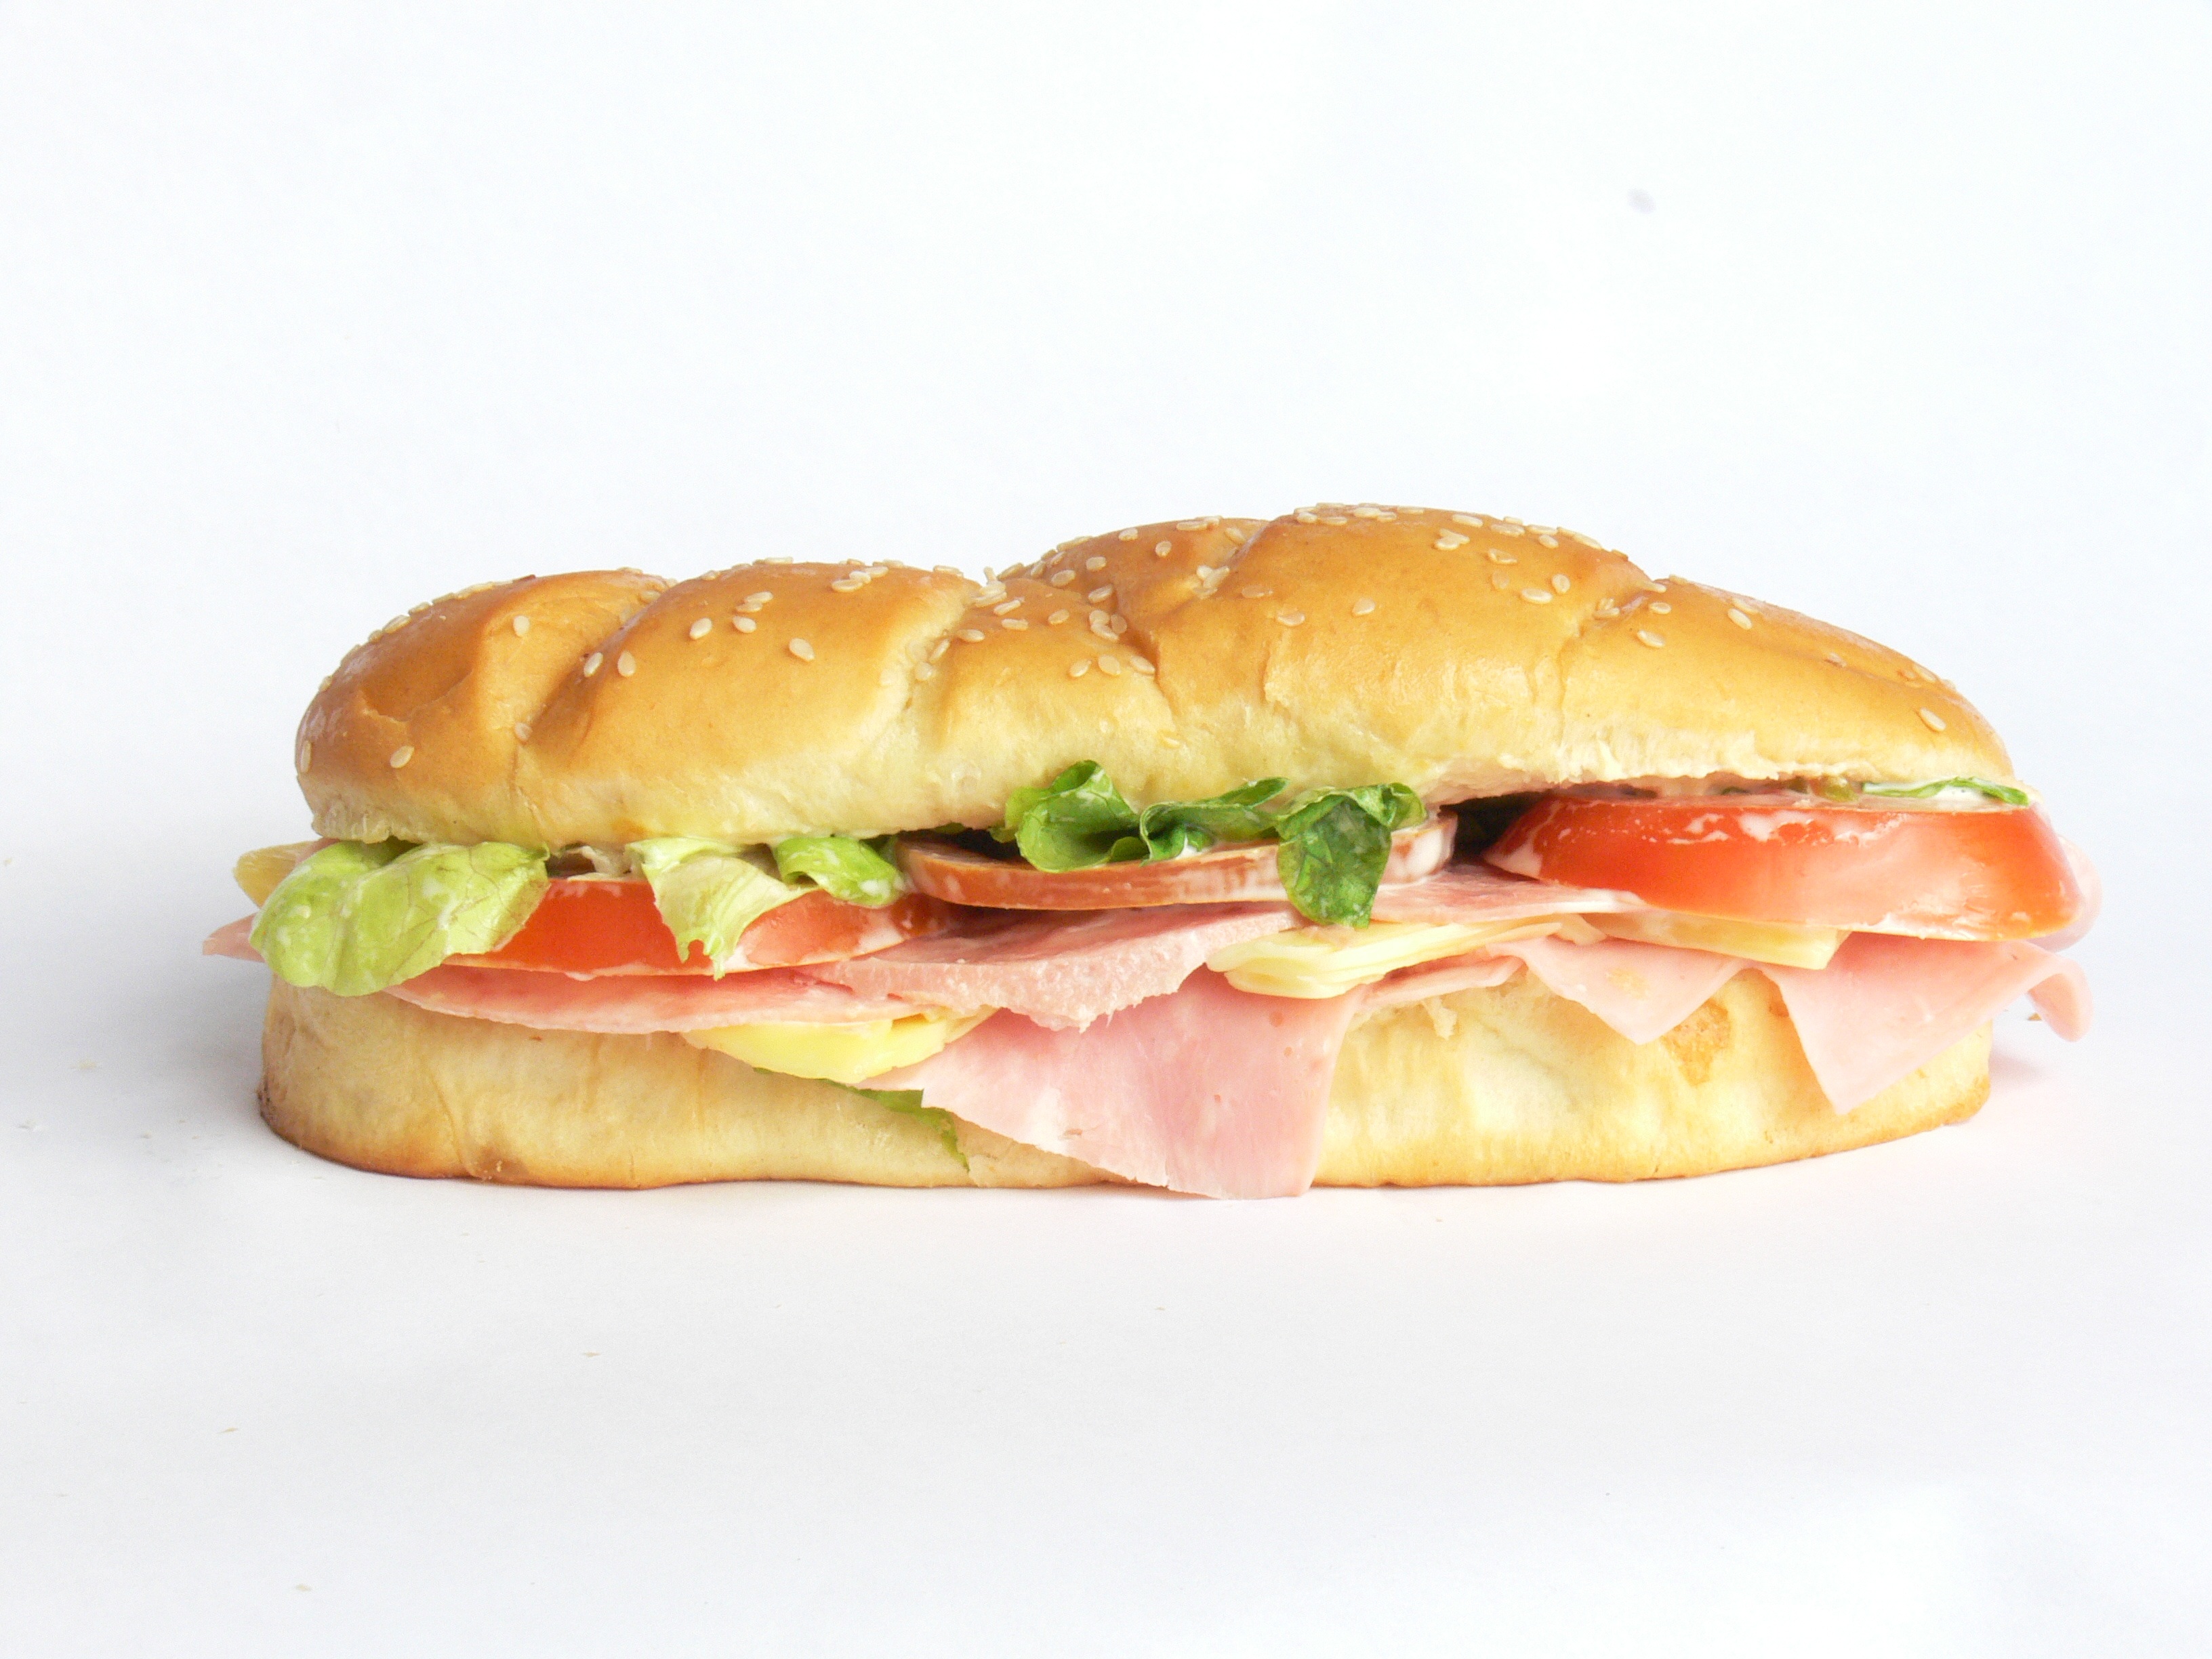
cold, wheat, grain, restaurant, dish, meal, food, menu, fresh, gourmet, healthy, snack, fast food, meat, lunch, cuisine, delicious, bread, hamburger, sandwich, lettuce, cheese, tomato, prosciutto, baguette, bun, cheeseburger, american, nutrition, dinner, turkey, swiss, tasty, submarine, ciabatta, diet, deli, ham, carbohydrates, cheddar, baked goods, sub, mayonnaise, smoked salmon, banh mi, breakfast sandwich, salt cured meat, submarine sandwich, ham and cheese sandwich, wholesome